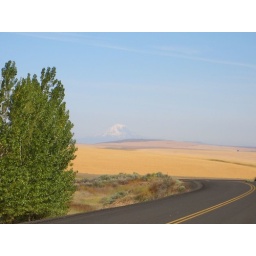
View of Mt Hood from the road in front of my great-grandparents' old house in Moro.